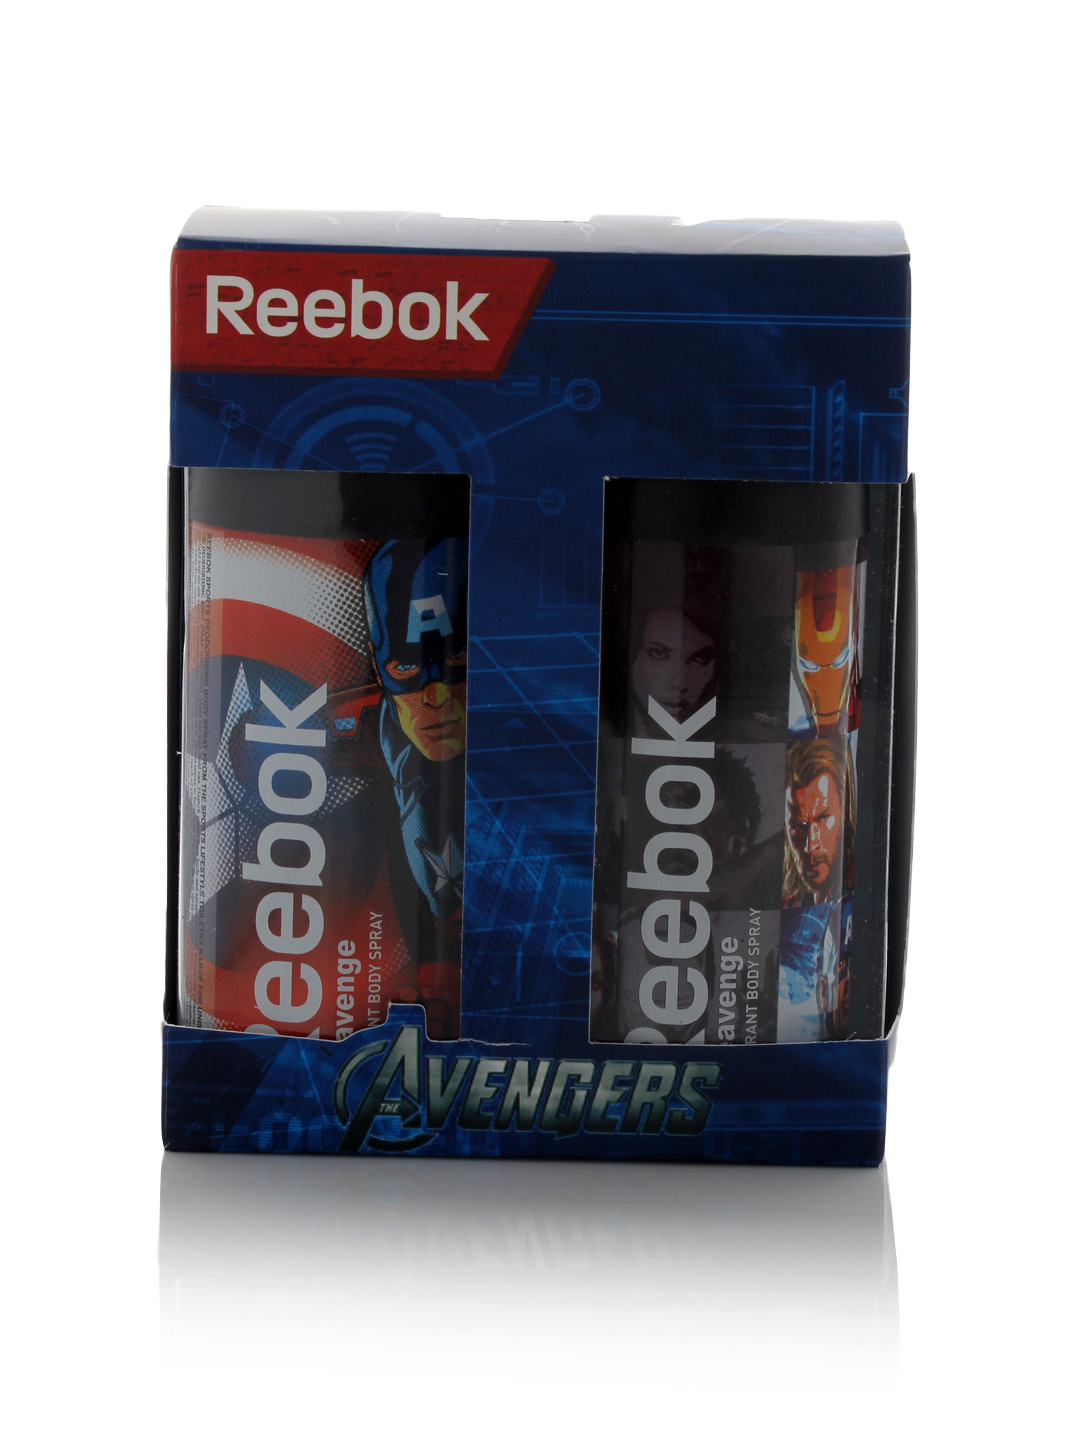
Reebok Men Avengers Pack of 2 Deos
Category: Personal Care / Fragrance / Deodorant
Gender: Men
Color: White
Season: Spring 2017
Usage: Casual